Stephen Barnham

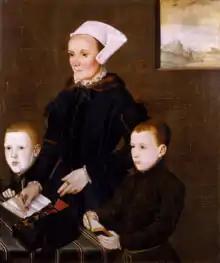
Alice Barnham Portrait

Stephen Barnham (died 1608), of London, Denne, Horsham and later of Southover, near Lewes, Sussex, was an English politician.